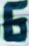
Number: 6